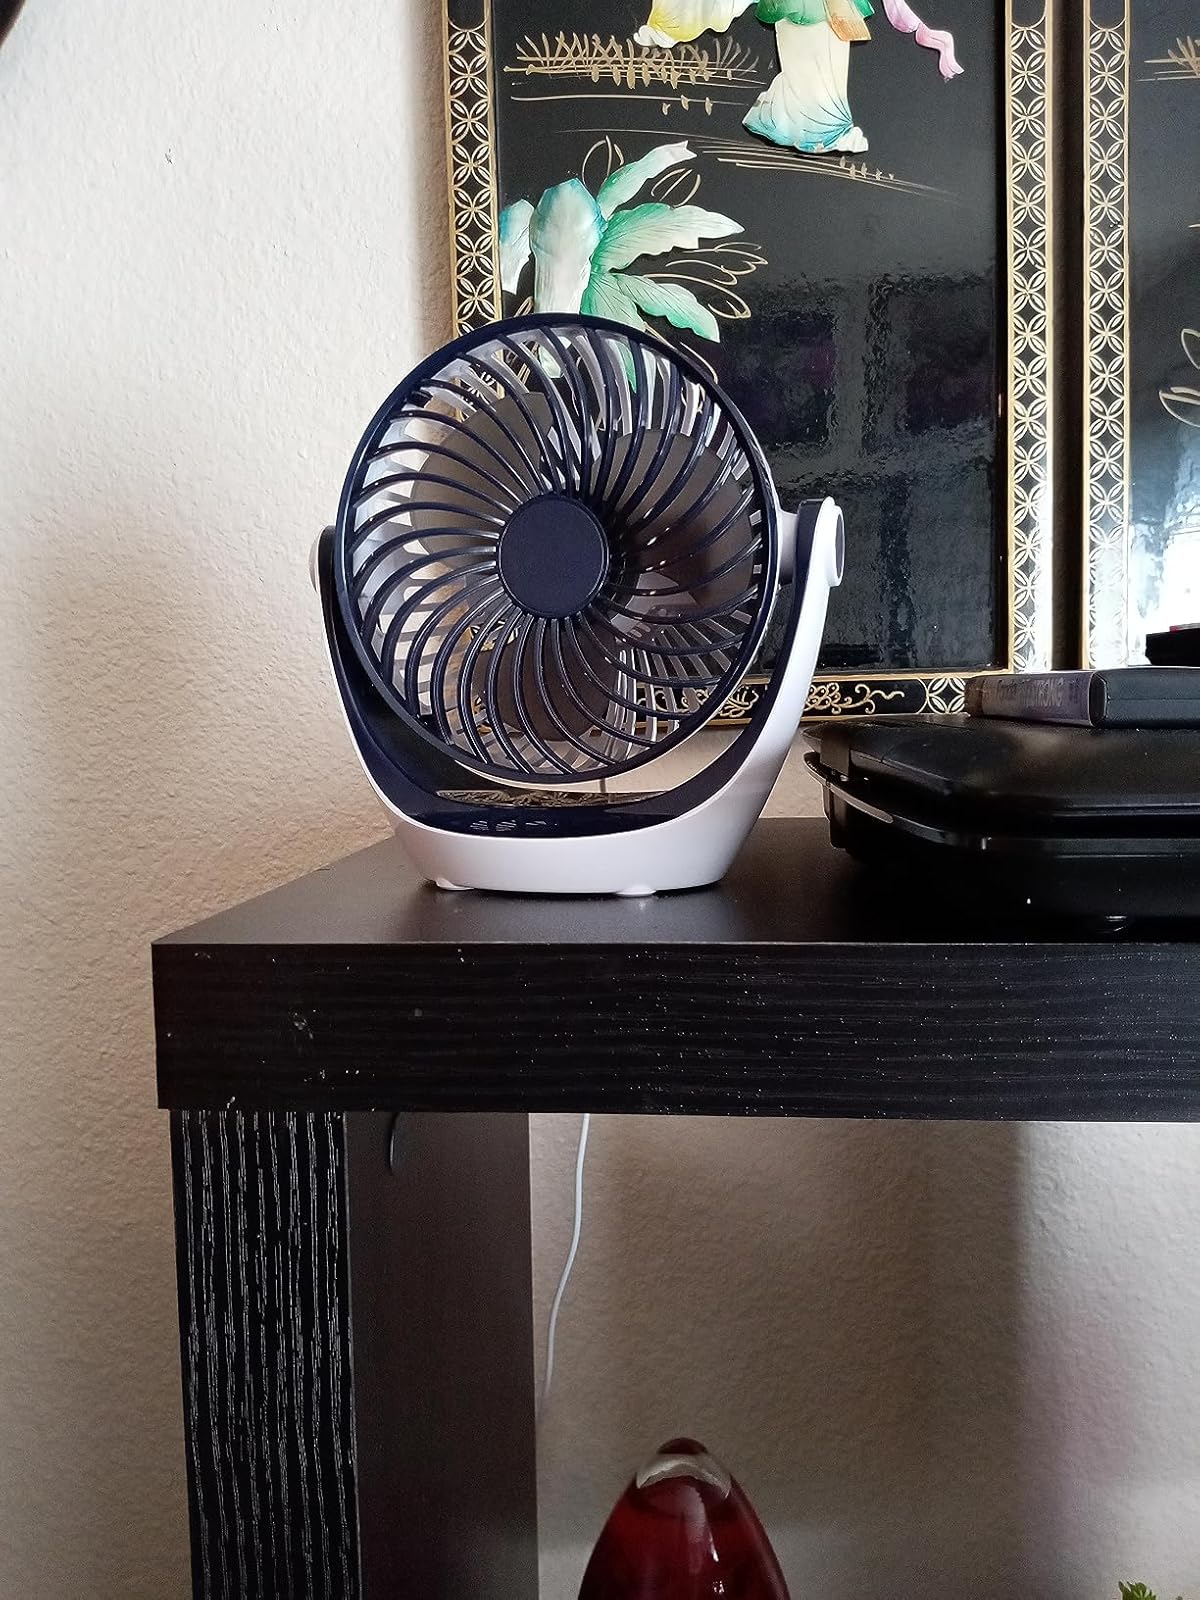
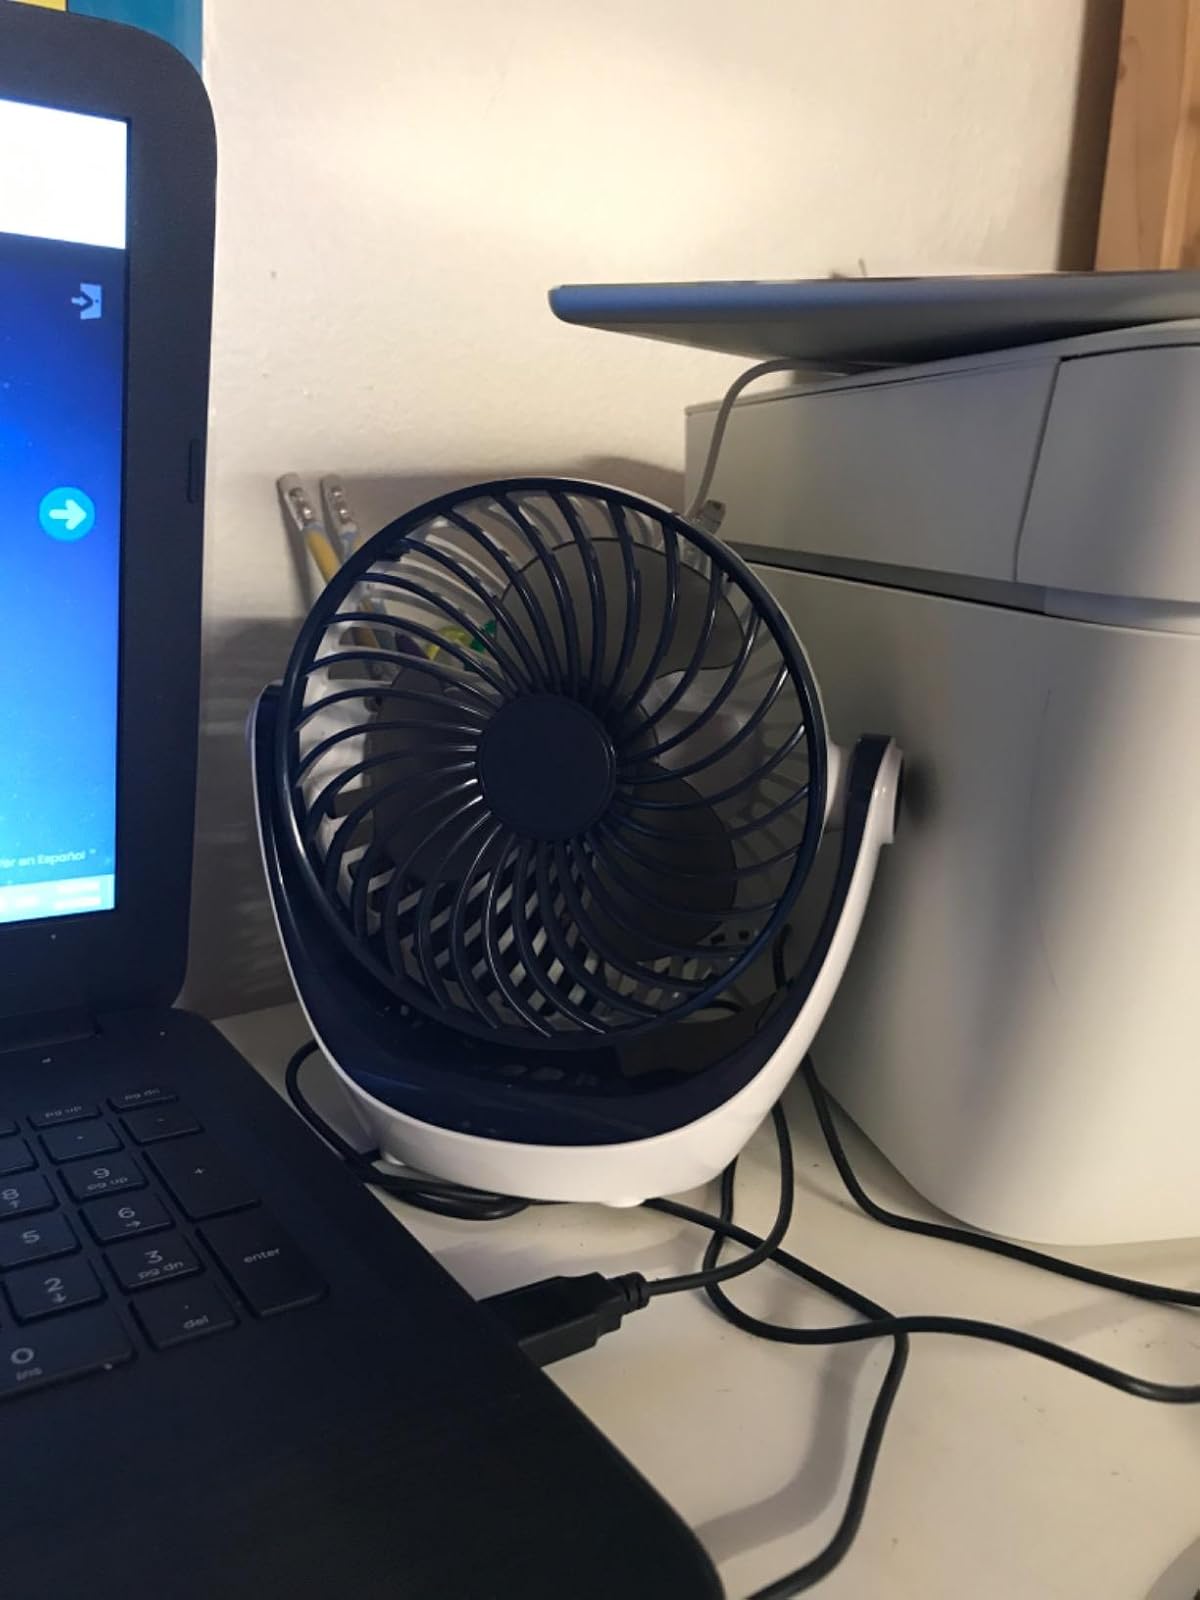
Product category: fan
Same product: yes